Swansea Bay railway station

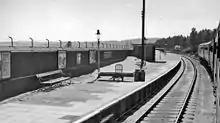
Swansea Bay railway station

Swansea Bay is a former railway station in Swansea next to Swansea Bay, in South Wales, opened to passenger and goods traffic on 14 December 1867. Owned successively by the Llanelly Railway and Dock Company (1867 to 1871), the Swansea and Carmarthen Railways Company (1871 to 1873), the London and North Western Railway Company (L.N.W.R., 1873 to 1922), the London, Midland and Scottish Railway Company (L.M.S., 1923 to 1947) and British Railways (1948 to 1964), it was served by trains to and from Shrewsbury, Crewe, Liverpool, Manchester and York and formed the southern terminus of the Central Wales line, most of which is still operational as the Heart of Wales Line. Swansea Bay closed in June 1964, having been listed in the Report on the Reshaping of British Railways (better known as the Beeching Report) the previous year. The former station is near 'The Slip' opposite the Bay View Public House. It was adjacent to the Swansea and Mumbles Railway which was closed in 1960, and opposite the Western end of St Helen's Road, which until the 1930s was the terminus of one of the Town tram lines. Much of the trackbed is now part of the A4067 road towards Swansea Victoria.